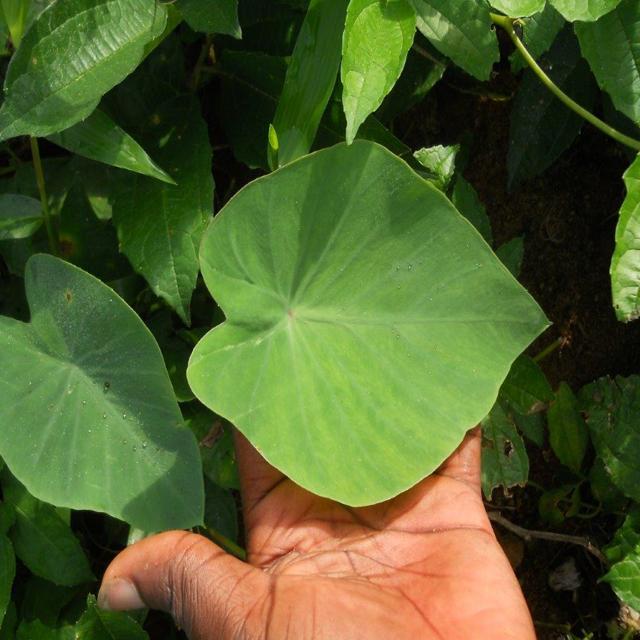
Label: Healthy